Shipyard Railway

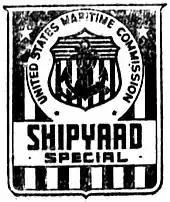
A logo reading "Shipyard Special" over a stylized United States flag. The logo of the United States Marine Commission, with an anchor on a shield against a similar flag background, occupies the upper half of the logo.

The southern terminus of the line was at Yerba Buena Avenue (40th Street) and Louise Street on the Emeryville/Oakland border. A fare controlled platform was built for the Shipyard trains. Connections could be made there with Key System routes A and B, which turned south on Louise Street, outside of fare control. The line ran east on 40th Street (on the south side of the Key System mainline) to San Pablo Avenue, where a pair of fare controlled platforms were located; connections could be made there with other Key System routes outside of fare control.